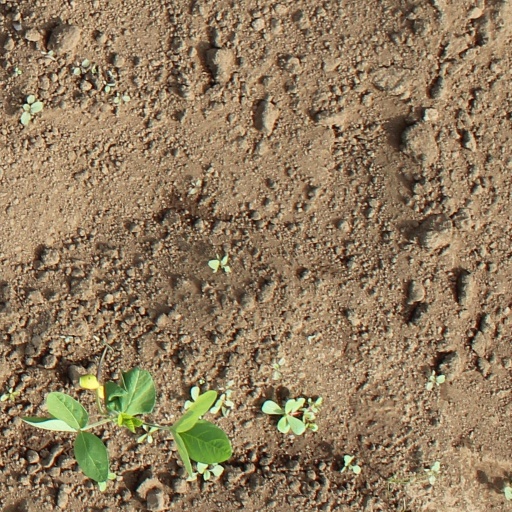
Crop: soybean